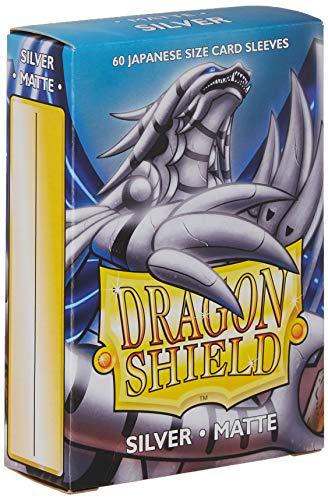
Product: Sleeves: Dragon Shield Matte Japanese Silver (60)
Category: Toys & Games | Collectible Toys | Collectible Display & Storage | Card Storage & Display | Protective Sleeves
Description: Dragon Shield is one of the most recognizable collectible card sleeves in the world.
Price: $7.95
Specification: ProductDimensions:4x2.5x8inches|ItemWeight:2.88ounces|ShippingWeight:4ounces(Viewshippingratesandpolicies)|ASIN:B07C4NWPNC|Itemmodelnumber:AT-11108|Manufacturerrecommendedage:8yearsandup